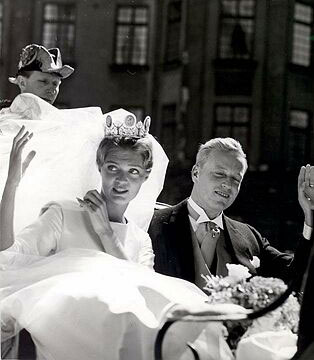
เจ้าชายโยฮัน เกออร์ค ฟ็อน โฮเอินท์ซ็อลเลิร์น

| burial_date = 12 มีนาคม ค.ศ. 2016
| death_style = สิ้นพระชนม์
| name = เจ้าชายโยฮัน เกออร์ค ฟ็อน
| image = Wedding of Princess Birgitta and Johan Georg von Hohenzollern 1961 004.jpg
| full name = โยฮัน เกออร์ค คาร์ล เลโอพ็อลท์ ไอเทิล-ฟรีดริช ไมน์ราท มารีอา ฮูแบร์ทุส มิชชาเอล
| birth_place = โฮเอินท์ซ็อลเลิร์น-ซีคมาริงเงิน สาธารณรัฐไวมาร์
| death_place = มิวนิก ประเทศเยอรมนี
| title = เจ้าชายแห่งโฮเอินท์ซ็อลเลิร์น
| father1 = ฟรีดริช เจ้าชายแห่งโฮเอินท์ซ็อลเลิร์น
| mother1 = เจ้าหญิงมาร์กาเรเทอ คาโรลาแห่งซัคเซิน
| spouse-type = พระชายา
| spouse = เจ้าหญิงบีร์กิตตาแห่งสวีเดน
| issue1 = 3 พระองค์
| dynasty = ราชวงศ์โฮเอินท์ซ็อลเลิร์น|โฮเอินท์ซ็อลเลิร์น
| burial_place = ซิกมารินเกน บาเดิน-เวือร์ทเทิมแบร์ค ประเทศเยอรมนี
เจ้าชายโยฮัน เกออร์ค ฟ็อน โฮเอินท์ซ็อลเลิร์น () เป็นพระบุตรพระองค์ที่ 6 และพระโอรสพระองค์ที่ 2 ในฟรีดริช เจ้าชายแห่งโฮเอินท์ซ็อลเลิร์น กับเจ้าหญิงมาร์กาเรเทอ คาโรลาแห่งซัคเซิน
== พระประวัติ ==
เจ้าชายโยฮันประสูติในประเทศเยอรมนี โดยมีสมเด็จพระเจ้าคาโรลที่ 1 แห่งโรมาเนีย เป็นองค์ต้นพระราชสกุลแห่งโฮเอินท์ซ็อลเลิร์น พระองค์เป็นพระอนุชาในฟรีดริช วิลเฮ็ล์ม เจ้าชายแห่งโฮเอินท์ซ็อลเลิร์น
== เสกสมรส ==
เจ้าชายโยฮันทรงเข้าพระพิธีเสกสมรสกับเจ้าหญิงบีร์กิตตาแห่งสวีเดน พระเชษฐภินีในสมเด็จพระราชาธิบดีคาร์ลที่ 16 กุสตาฟแห่งสวีเดน ถึงแม้จะเป็นการสมรสต่างฐานันดร กล่าวคือ พระองค์อยู่ในฐานันดรเซอรีนไฮเนส แต่เจ้าหญิงอยู่ในฐานันดรรอยัลไฮเนส แต่เจ้าหญิงก็ไม่ถูกลดพระอิสริยยศ แต่พระบุตรที่ประสูติมาจะอยู่ในฐานันดรเซอรีนไฮเนสเช่นเดียวกับพระองค์ และไม่มีสิทธิ์นการสืบราชบัลลังก์สวีเดน
== พระบุตร ==
เจ้าชายโยฮันและเจ้าหญิงบีร์กิตตาทรงมีพระโอรส-ธิดา ดังนี้
#เจ้าชายคาร์ล คริสทีอัน ฟ็อน โฮเอินท์ซ็อลเลิร์น
# เจ้าหญิงเดซีเร ฟ็อน โฮเอินท์ซ็อลเลิร์น
#เจ้าชายฮูแบร์ทุส ฟ็อน โฮเอินท์ซ็อลเลิร์น
== ทรงงาน ==
เจ้าชายโยฮันทรงปฏิบัติงานในเมืองมิวนิก ทรงเป็นผู้เชี่ยวชาญทางด้านศิลปะ
== สิ้นพระชนม์ ==
เจ้าชายโยฮันสิ้นพระชนม์ด้วยโรคพระชรา สิริพระชันษา 83 ชันษา
== เครื่องราชอิสริยาภรณ์ ==
หมวดหมู่:บุคคลที่เกิดในปี พ.ศ. 2475
หมวดหมู่:บุคคลที่เสียชีวิตในปี พ.ศ. 2559
หมวดหมู่:บุคคลเชื้อสายเยอรมัน
หมวดหมู่:ราชวงศ์โฮเอินโซลเลิร์น
หมวดหมู่:เจ้าชายโรมาเนีย